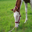
Label: horse